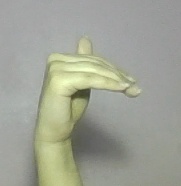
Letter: khaa